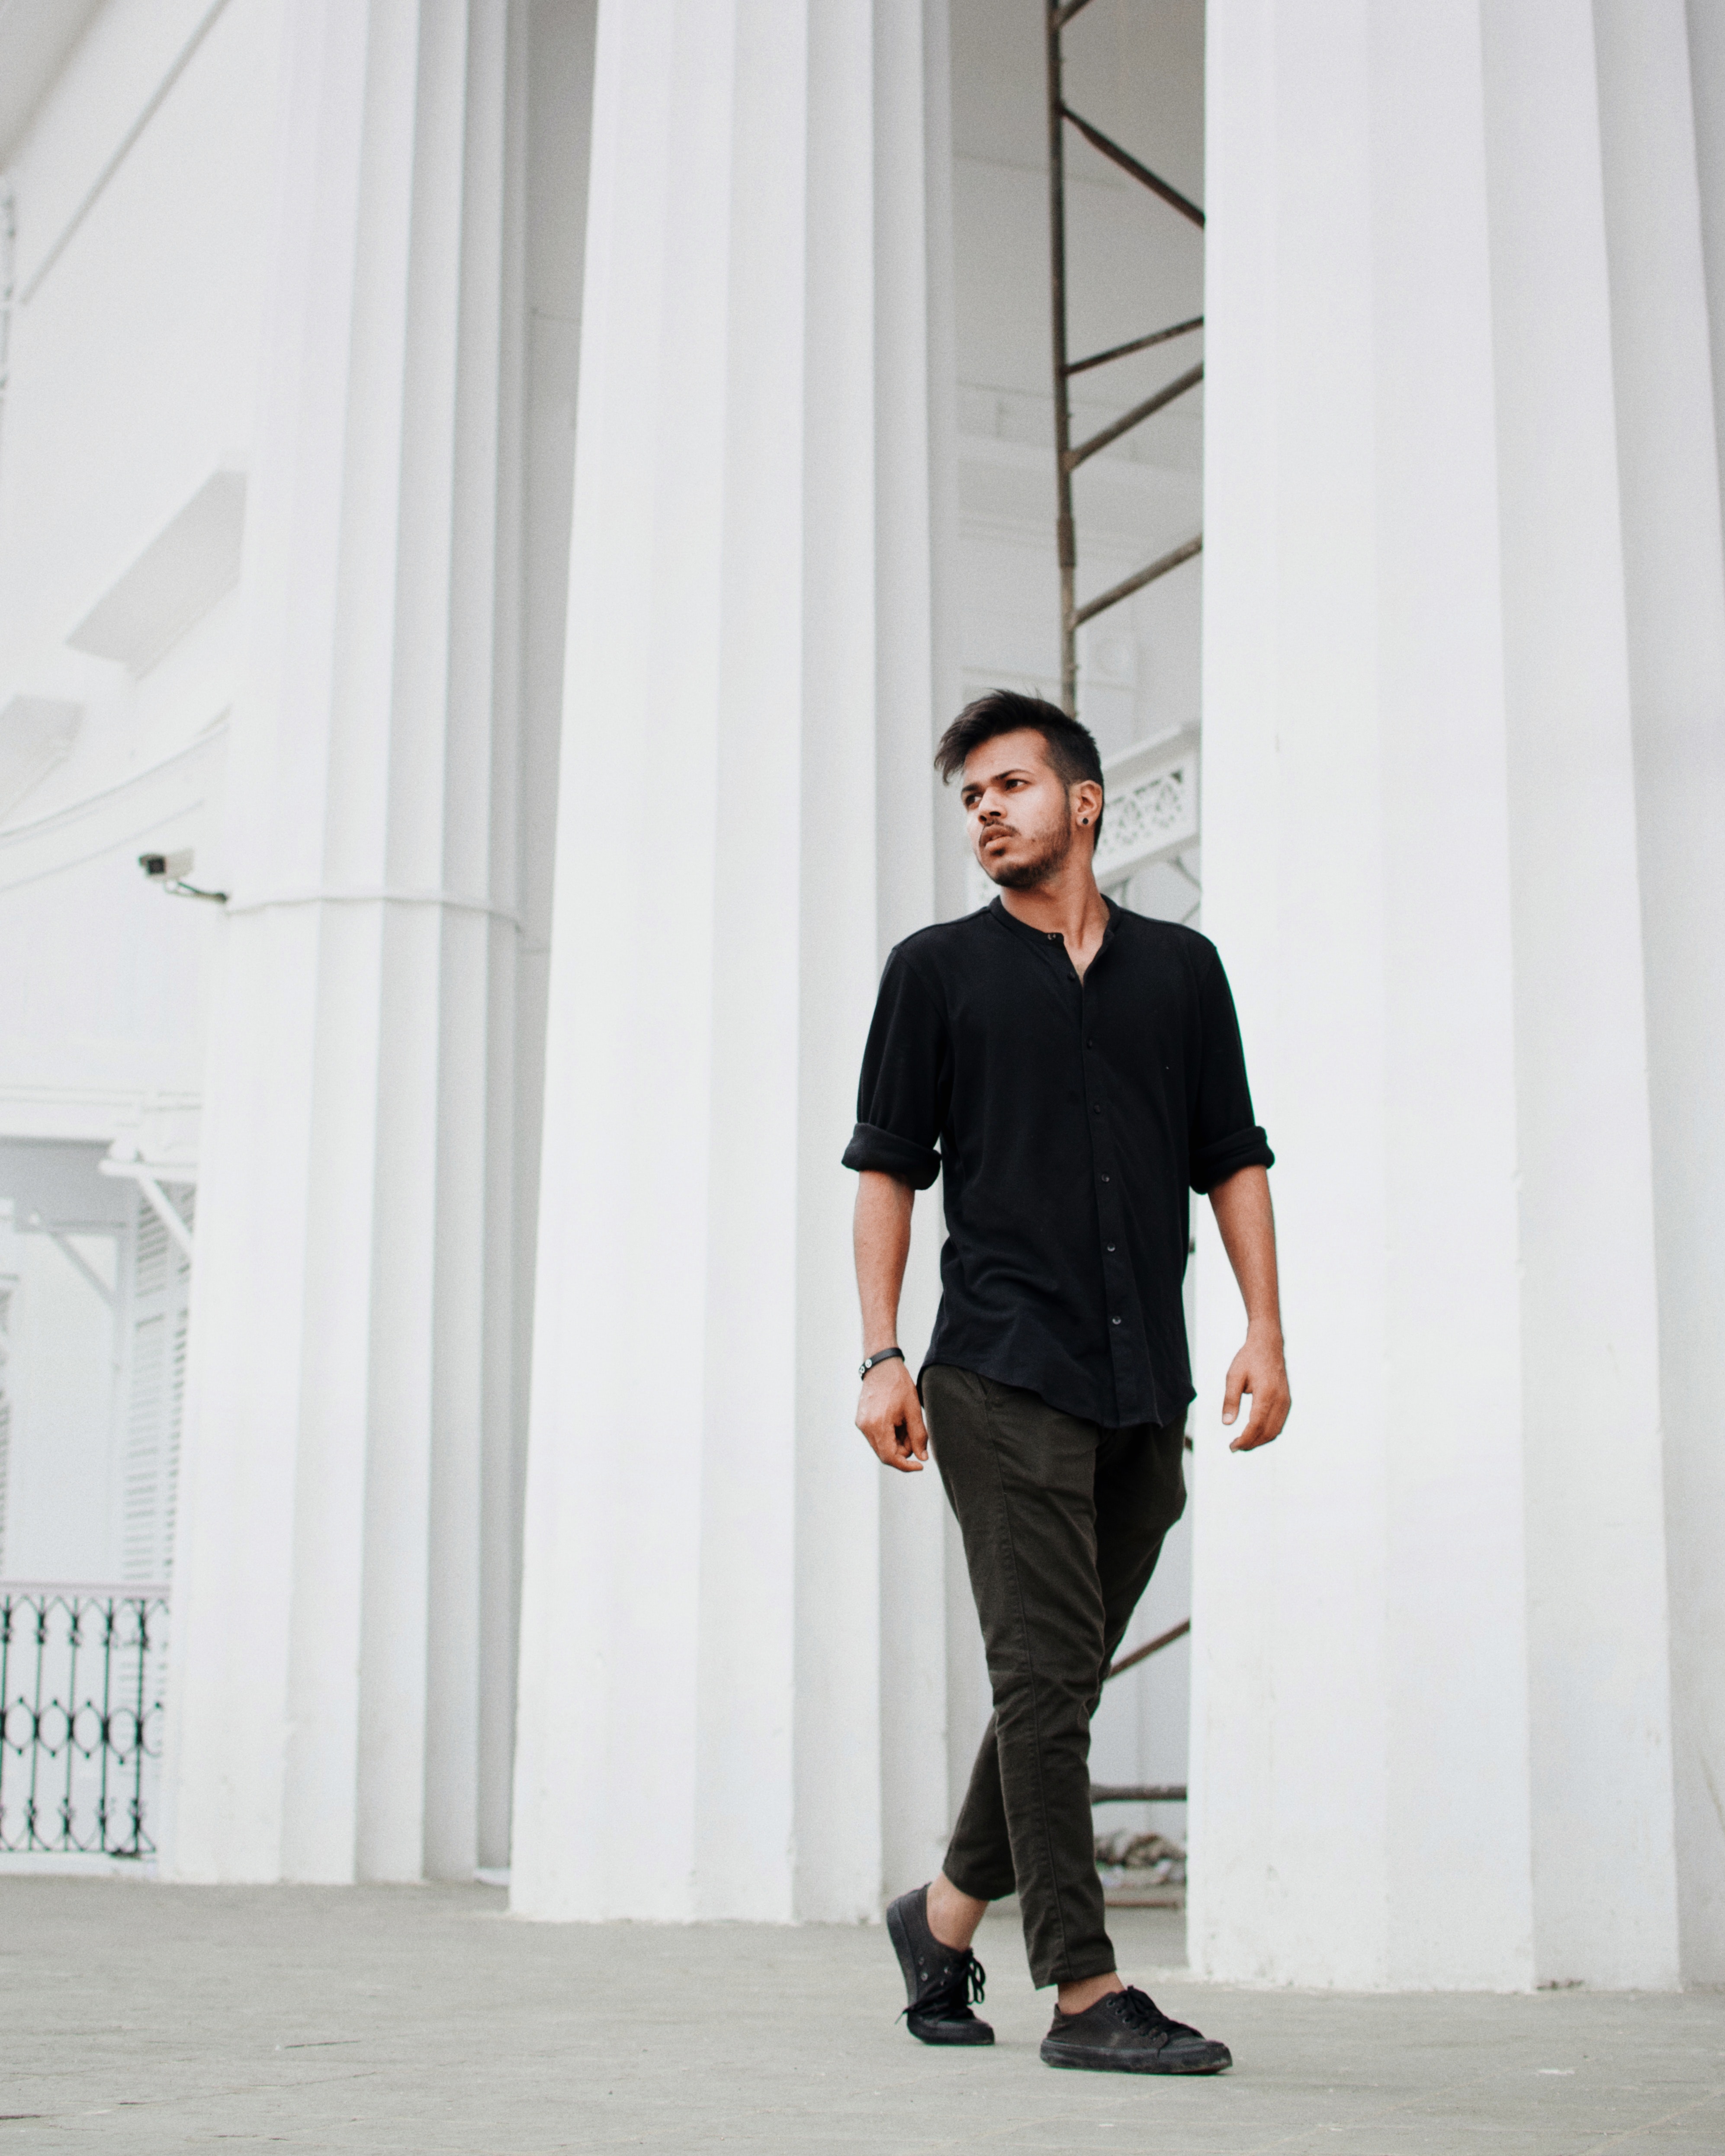
fashion model, fashion, runway, shoulder, standing, outerwear, gentleman, fashion design, fashion show, shoe, catwalk, joint, trousers, haute couture, neck, sleeve, suit